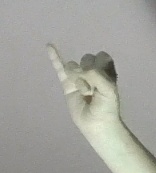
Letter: meem